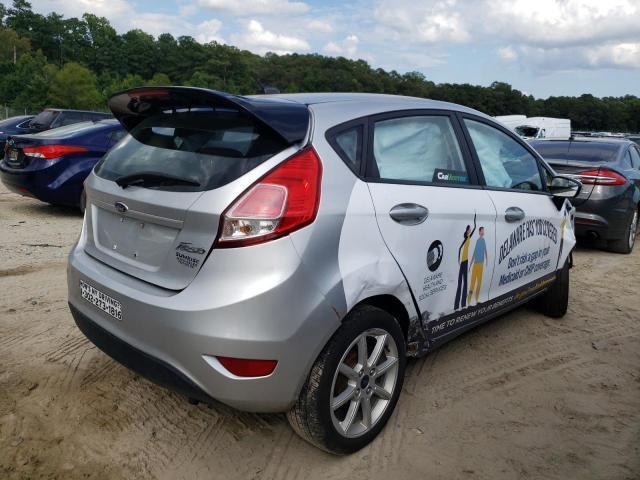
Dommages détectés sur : malle, plaque d'immatriculation arrière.
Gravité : majeur